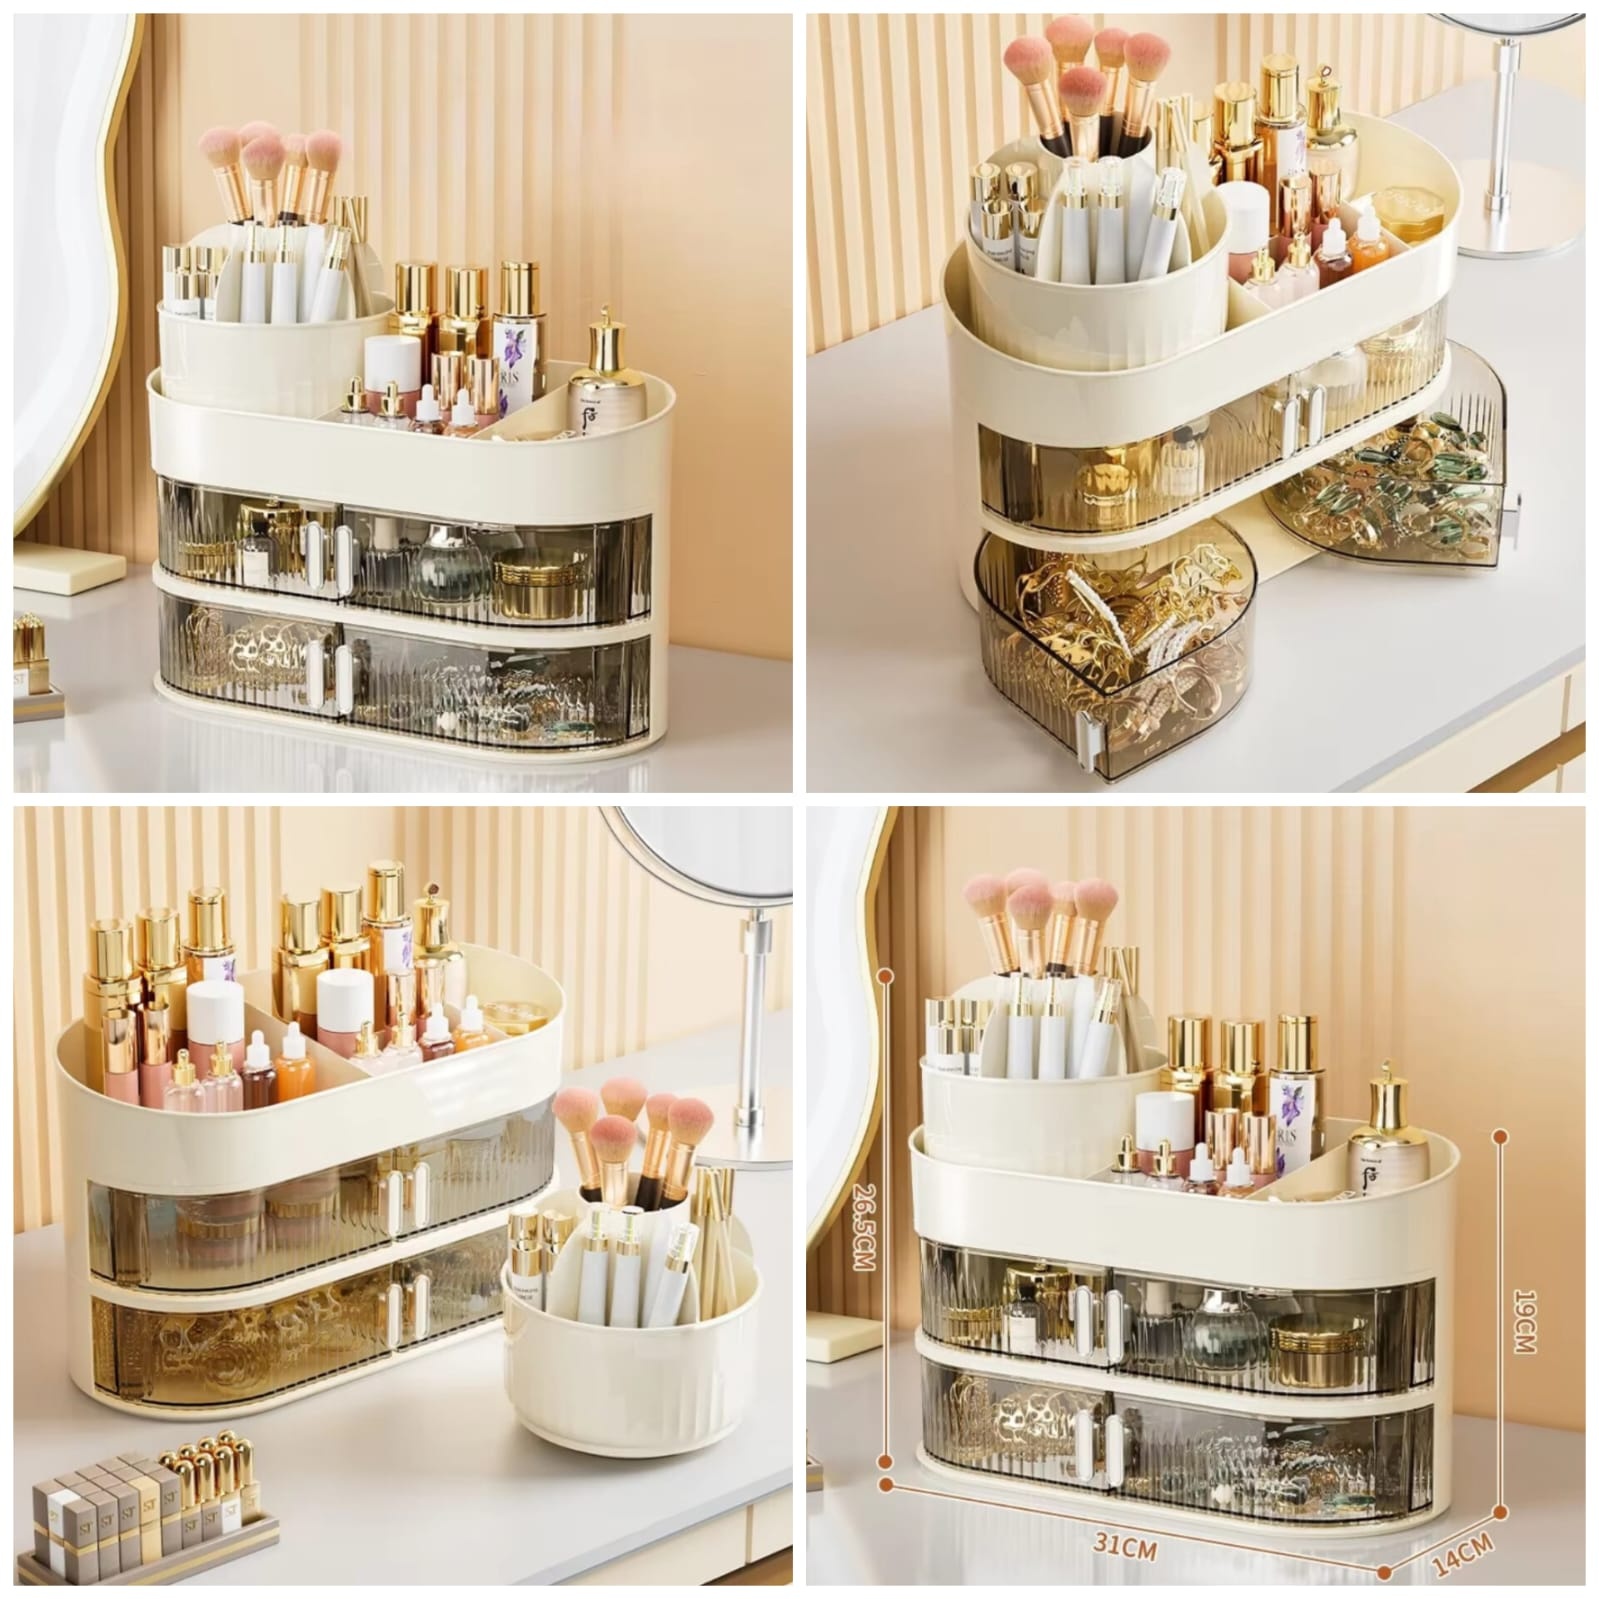
Multi-Functional Rotating Makeup Organizer with Compartments & Drawers
This innovative rotating makeup organizer is a stylish and practical solution for storing all your beauty essentials. 360° Rotation: Easily access all your products with a smooth 360-degree rotation. Dustproof Cover: Protects your cosmetics from dust and debris. Multiple Compartments: Various compartments and drawers accommodate different sized products, from lipsticks and brushes to larger bottles and palettes. Large Capacity: Ample space to organize a substantial makeup collection. Stylish Design: The sleek and modern design complements any vanity or countertop. Durable Construction: Made from high-quality plastic for long-lasting use. Dimensions: 31cm x 14cm x 26.5cm
Category: Health & Beauty > Personal Care > Cosmetics > Cosmetic Tools > Makeup Tools > Face Mirrors